Sara García

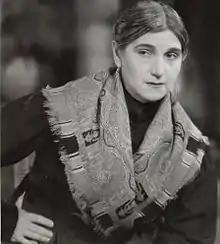
García in "No basta ser madre" (1937)

Sara García Hidalgo (8 September 1895 – 21 November 1980) was a Mexican actress who made her biggest mark during the "Golden Age of Mexican cinema". During the 1940s and 1950s, she often played the part of a no-nonsense but lovable grandmother in numerous Mexican films. In later years, she played parts in Mexican telenovelas.